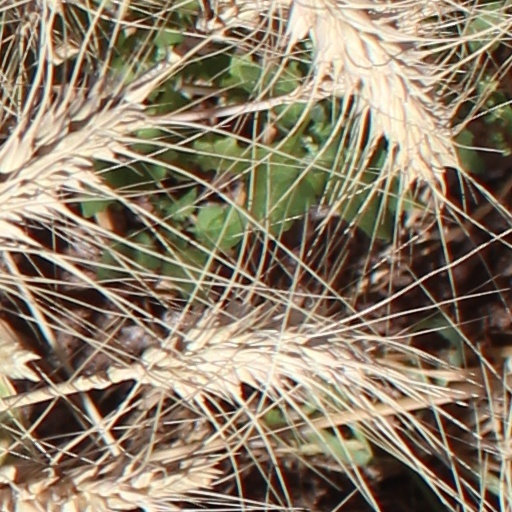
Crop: wheat